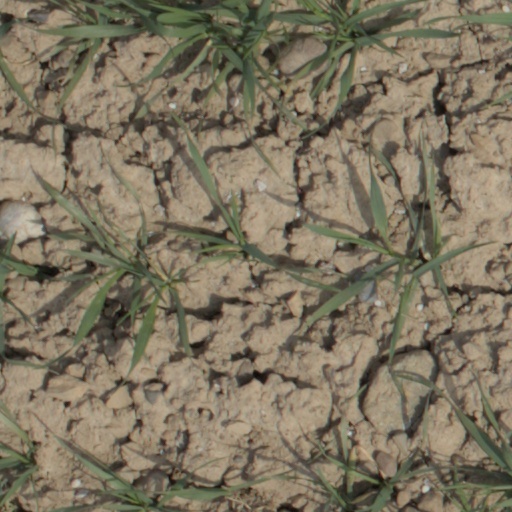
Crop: wheat